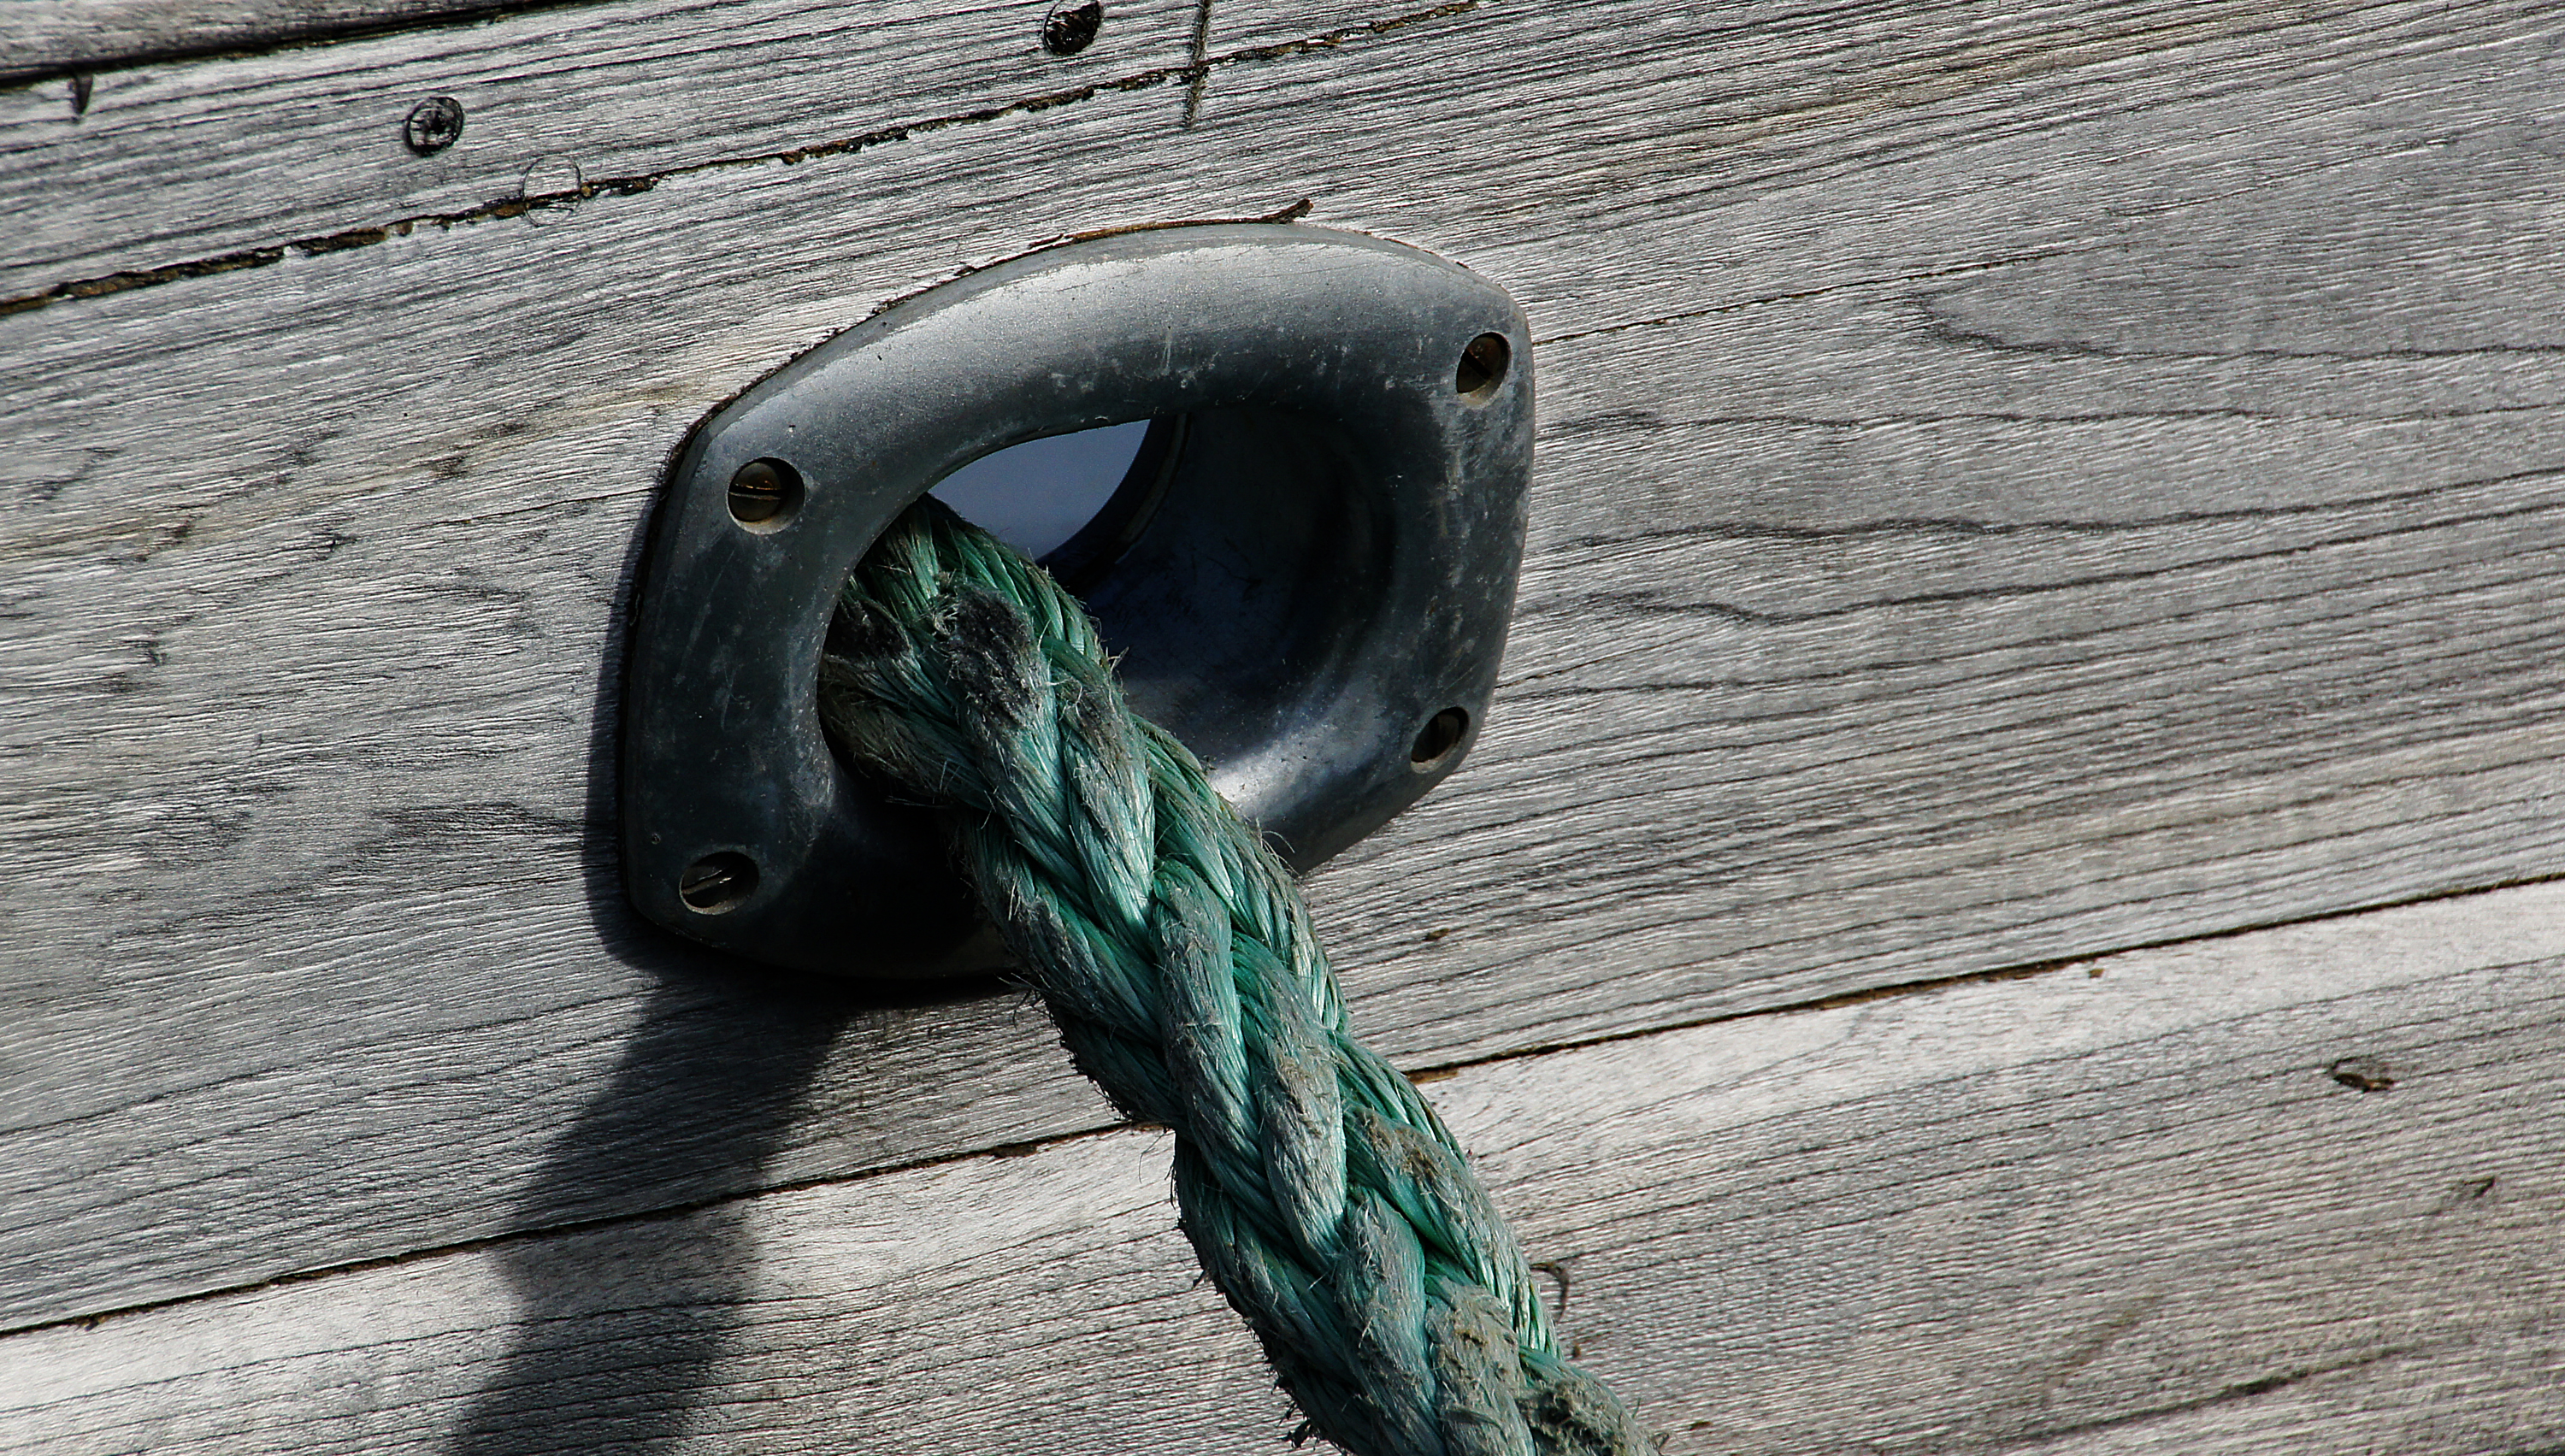
wood, statue, green, vehicle, color, blue, sculpture, publicdomain, boats, iron, ropes, fasteners, knots, ties